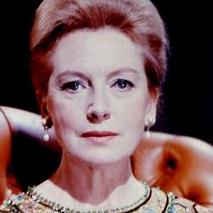
Age: 51